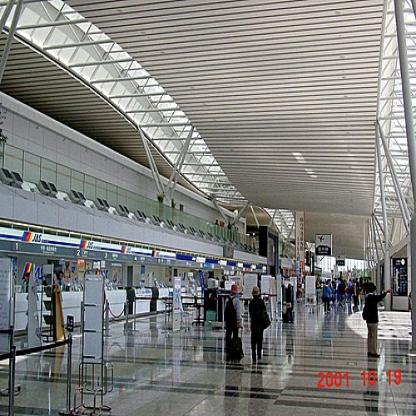
Scene: Indoor